Warren bioregion

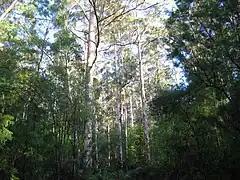
Karri forest near Pemberton. This forest is recovering from extensive logging, and most trees pictured are quite young.

The Warren region falls entirely within what the Department of Agriculture and Food calls the "Intensive Land-use Zone" (ILZ), the area of Western Australia that has been largely cleared and developed for intensive agriculture such as cropping and livestock production. Despite this, only a small amount of the region's natural vegetation has been cleared and given over to agriculture. The proportion of cleared land was calculated as 13.2% in 2002, although Beard gave a much larger figure of 31% in 1984. The remaining land is considered to be native vegetation, but this need not be pristine; a substantial proportion of the remaining native vegetation has been degraded by selective logging and other human activities.